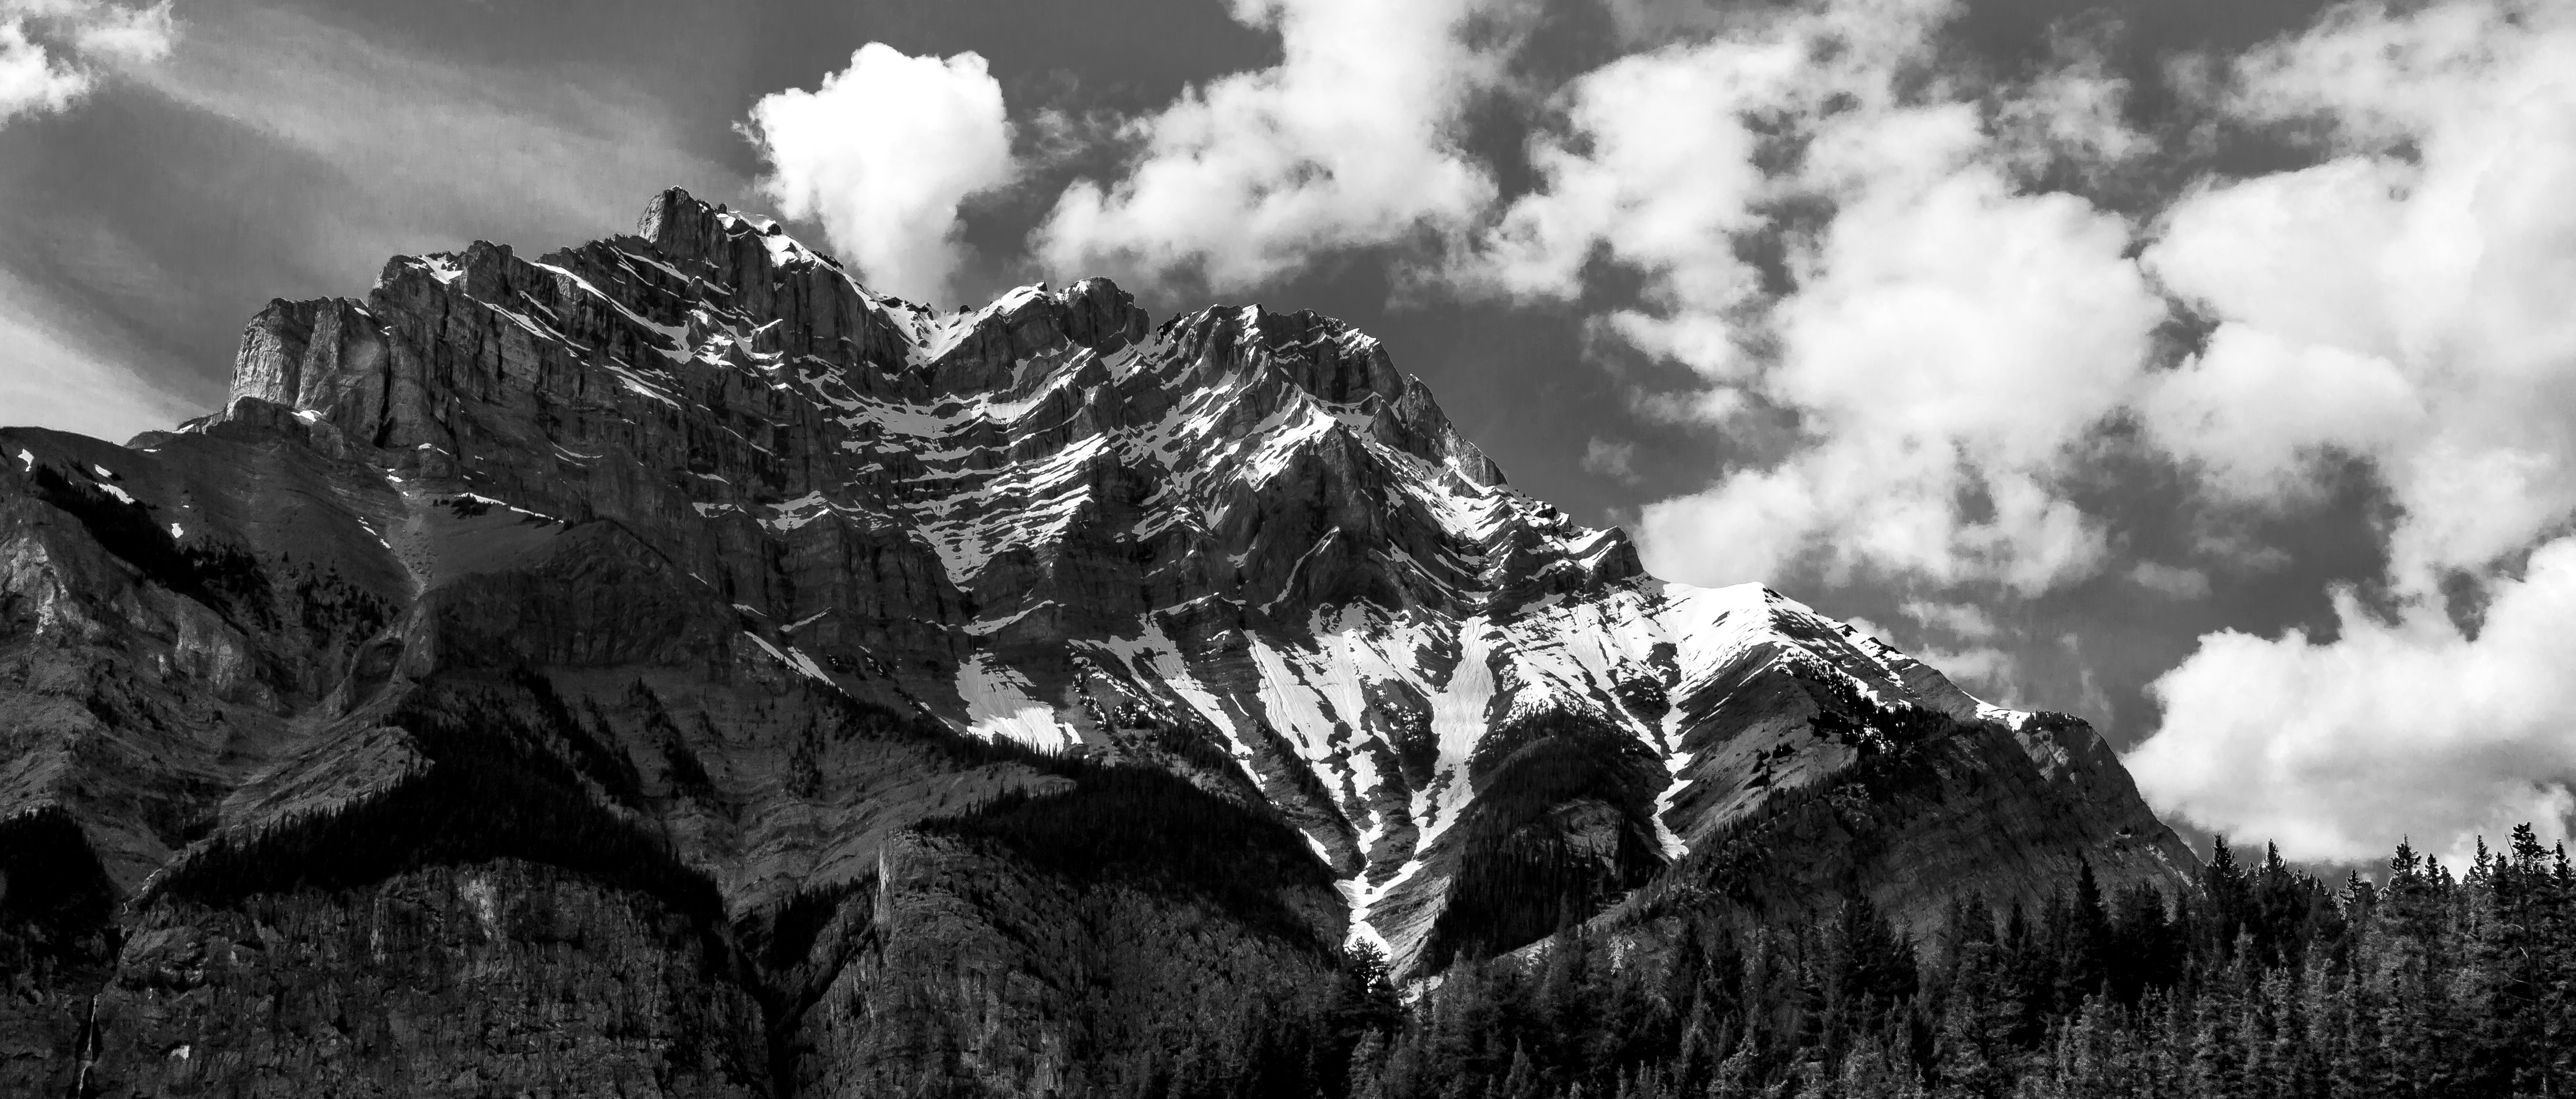
landscape, nature, rock, mountain, cloud, black and white, photography, mountain range, monochrome, clouds, rockies, alberta, banffnationalpark, challengeyouwinner, bowvalley, scenerys, monochrome photography, mountainous landforms